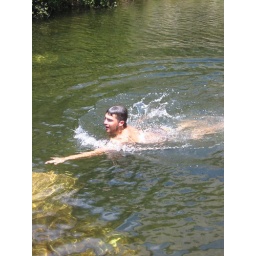
swimming in the ice-cold lake of the water from the dam ( comes from 50m deep!! )